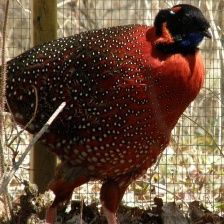
Species: SATYR TRAGOPAN
Scientific name: TRAGOPAN SATYRA